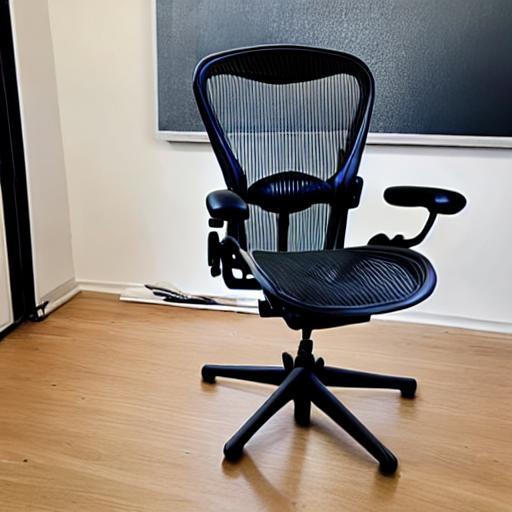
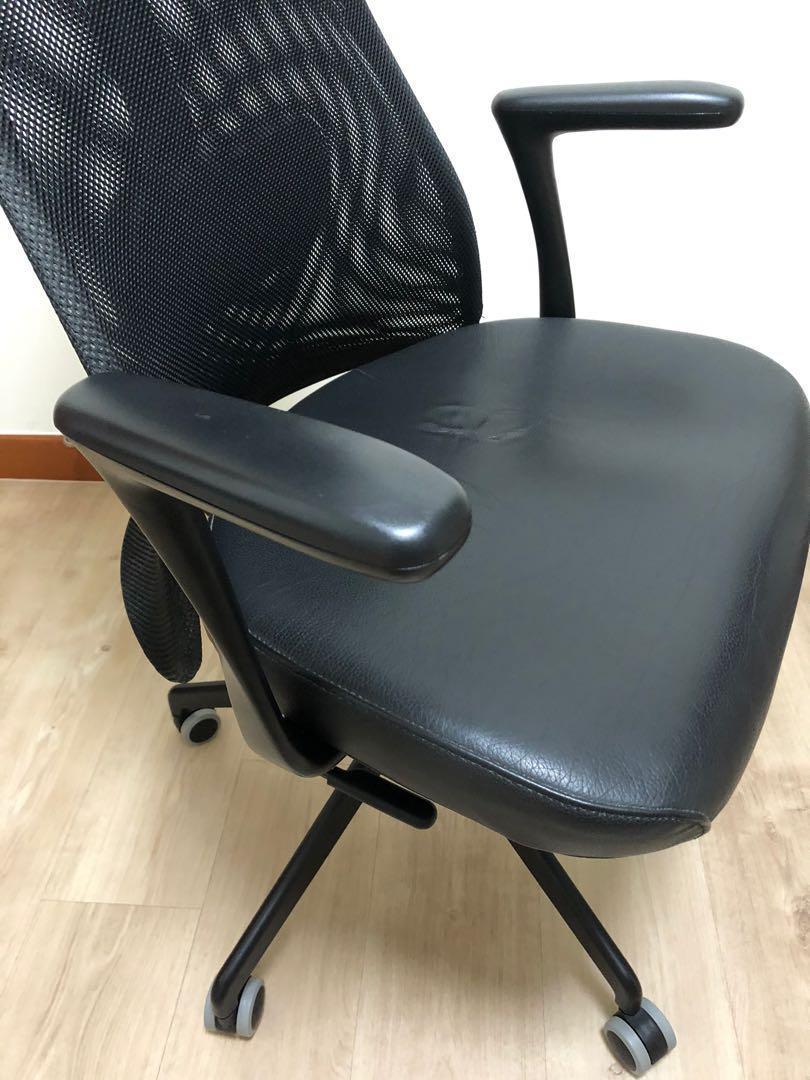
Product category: items_chair
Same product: no